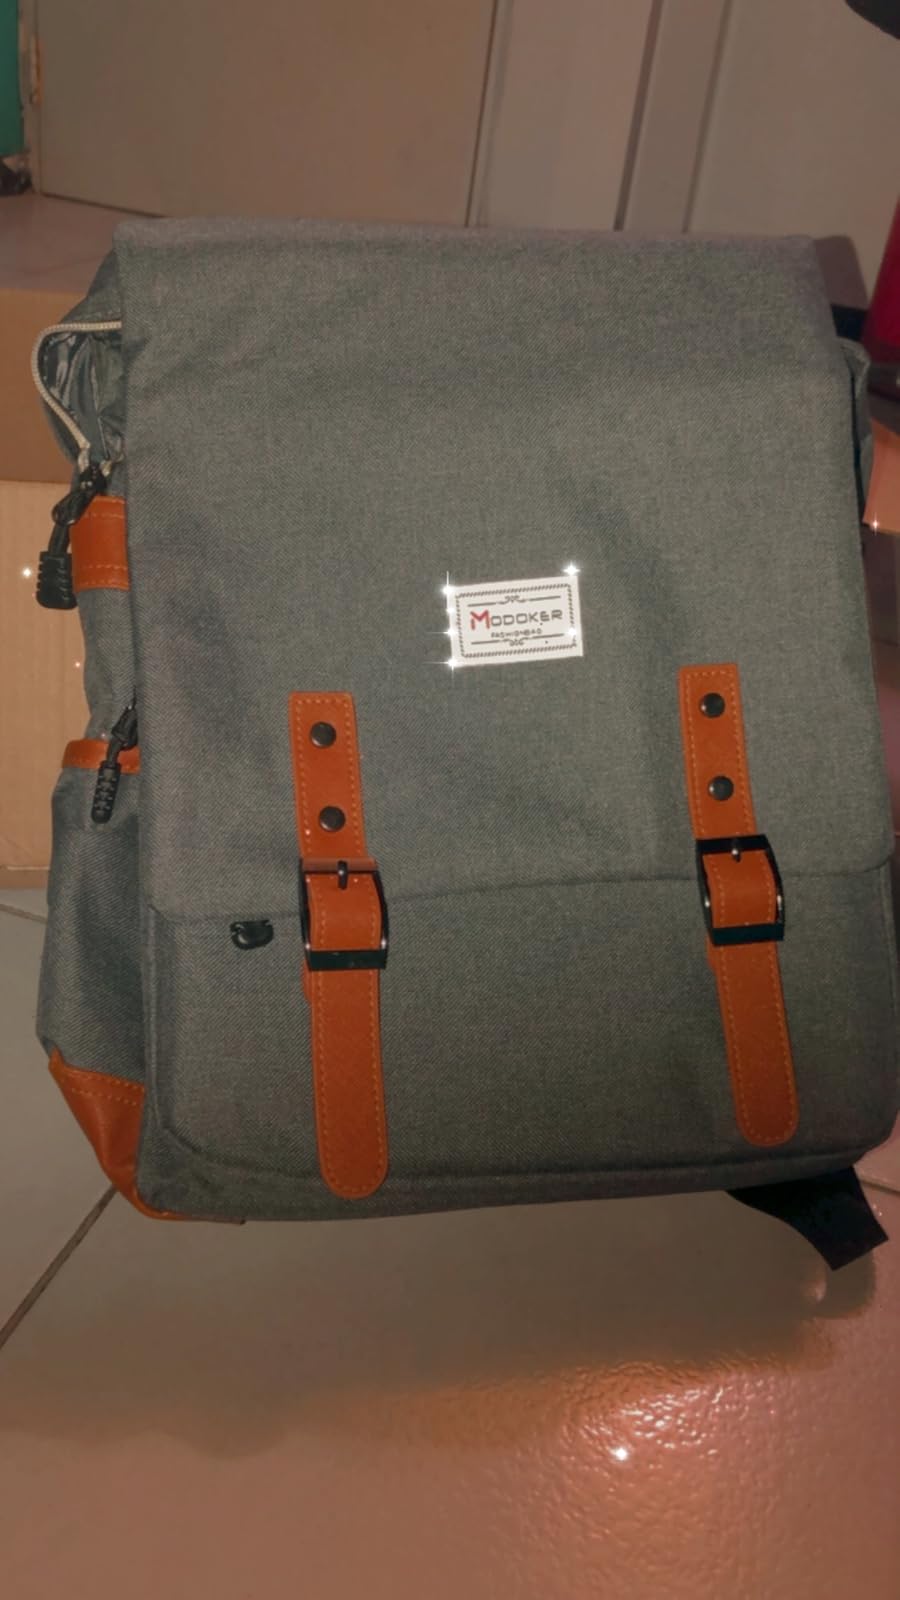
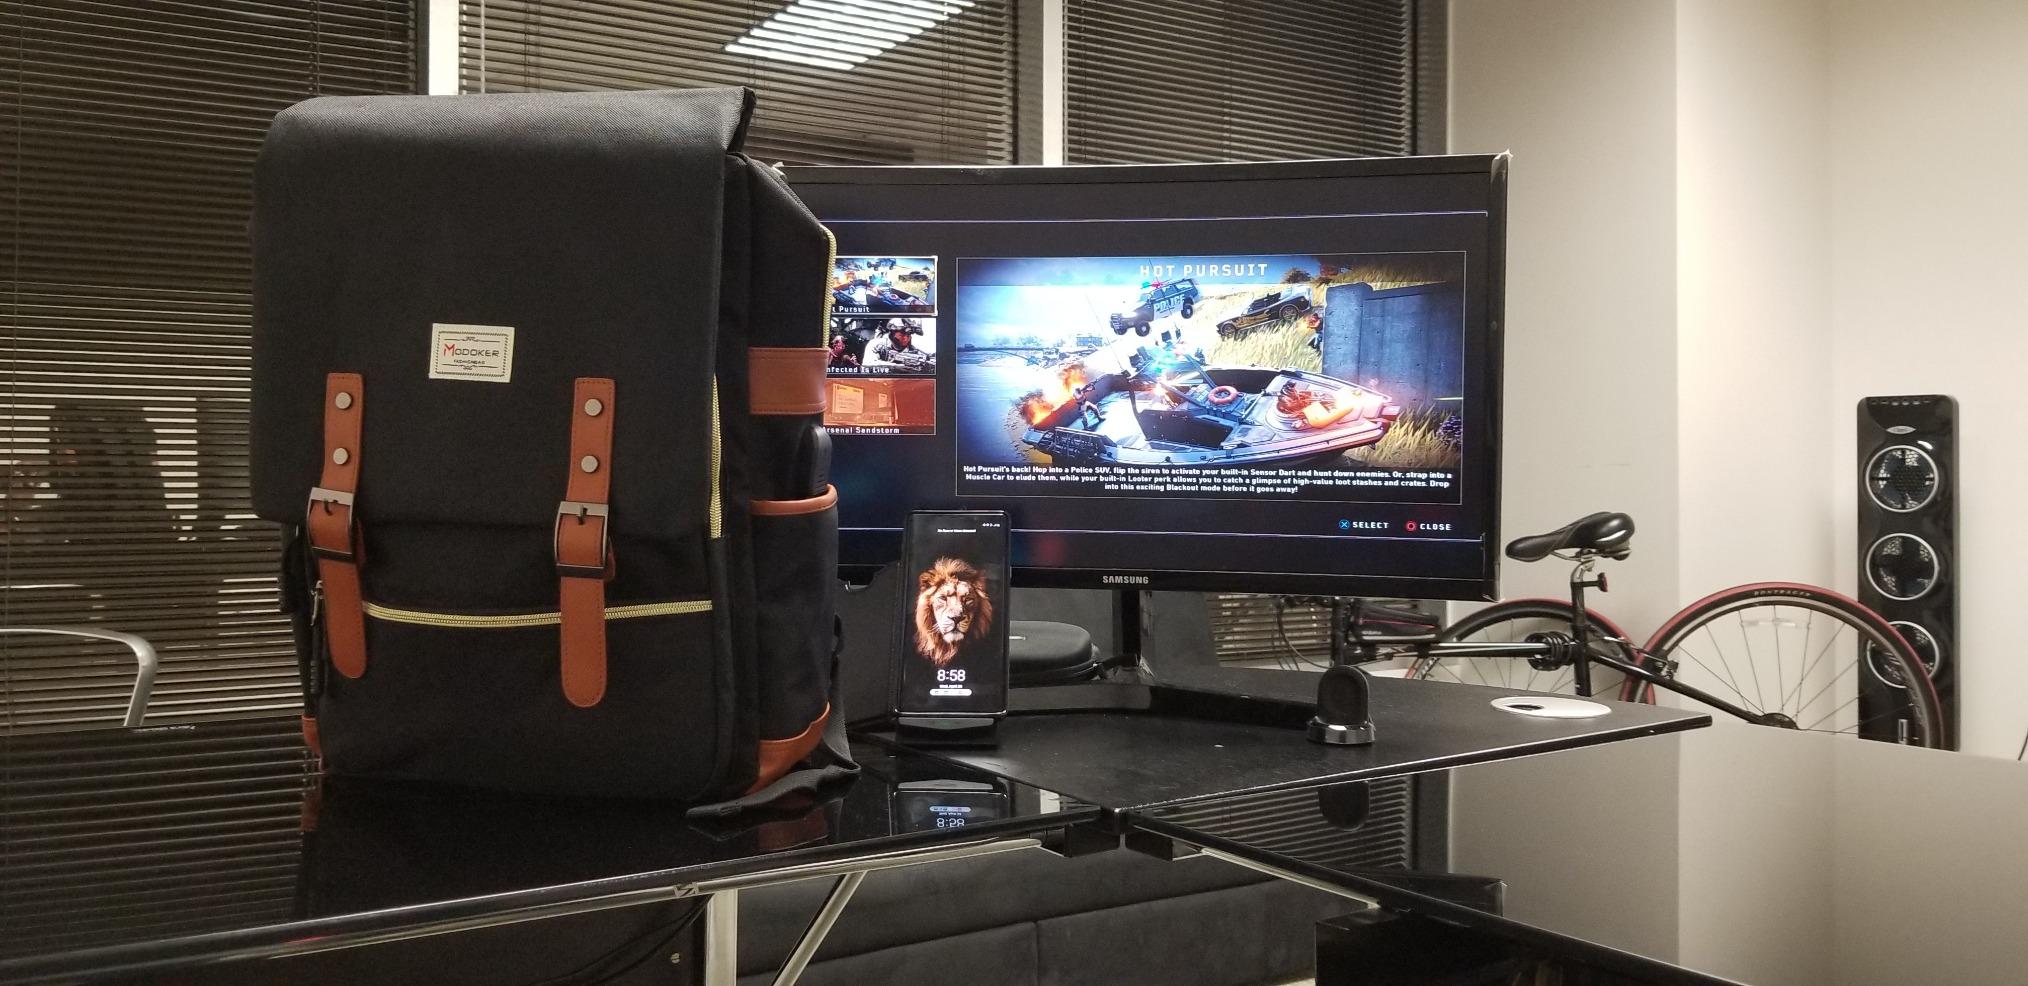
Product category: bag
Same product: no